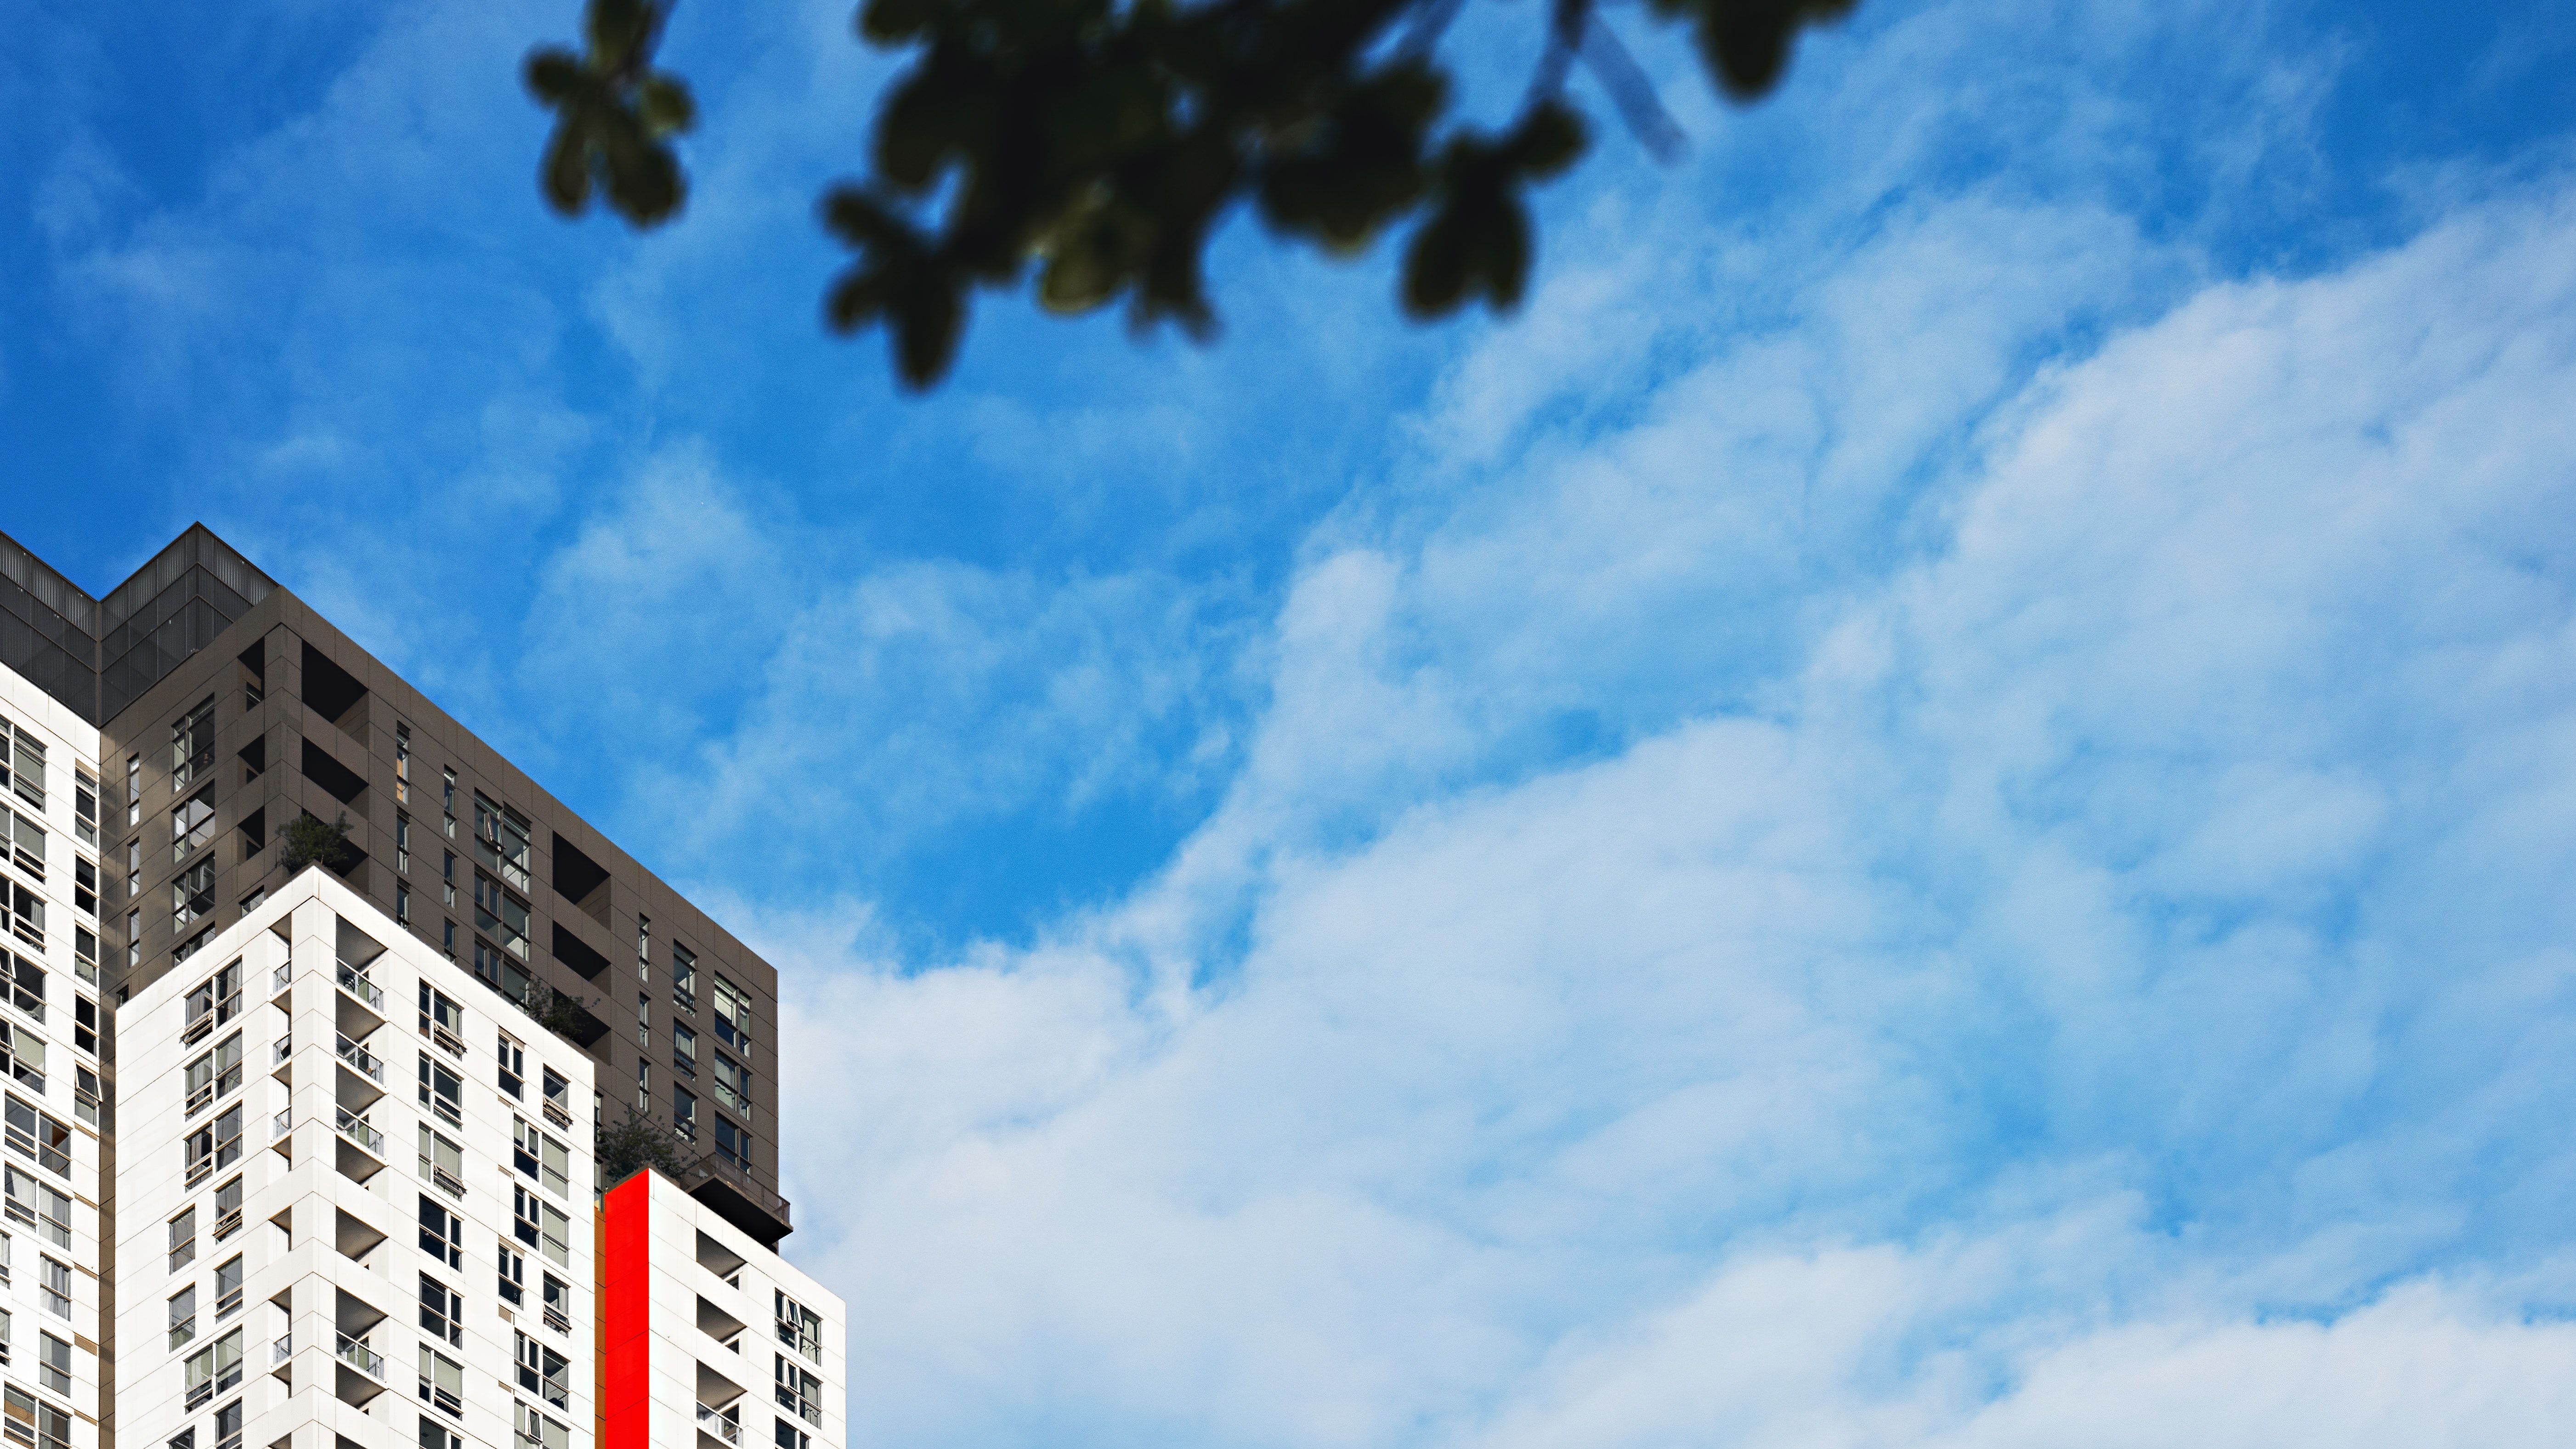
sky, blue, cloud, daytime, architecture, cumulus, urban area, meteorological phenomenon, building, metropolitan area, real estate, tree, city, house, facade, world